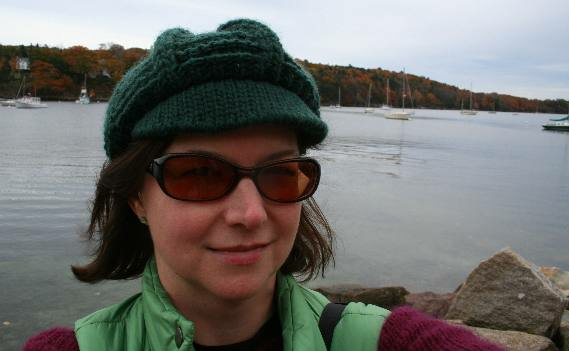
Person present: Yes